Ruth Alas

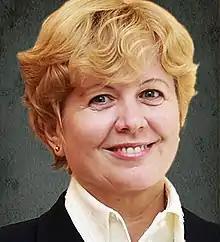
Ruth Alas

Ruth Alas (5 August 1960 in Türi – 23 January 2018 in Tallinn) was an Estonian management scientist. She was the head of the Department of Management of the Estonian Business School until her death. Alas wrote more than 100 articles and 23 textbooks in topics relating to management and business.